Comando de Operações Táticas

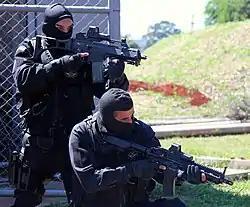
Members of the COT during a training exercise.

Since its inception, COT has never had a police officer killed in combat or any case of corruption among members of its staff.